Winter campaign of 1941–1942

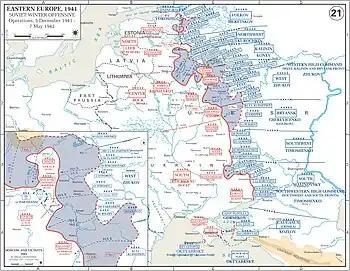
Map of the Soviet 1941–1942 winter counteroffensive.

The winter campaign of 1941–1942 from 5 December 1941 to 7 May 1942 was the name given by Soviet military command to the period that marked the commencement of the Moscow Strategic Offensive Operation (better known as the Battle of Moscow). The opening phase of the Red Army strategic counter-offensive operations in the Soviet Union was a major albeit costly Soviet victory.